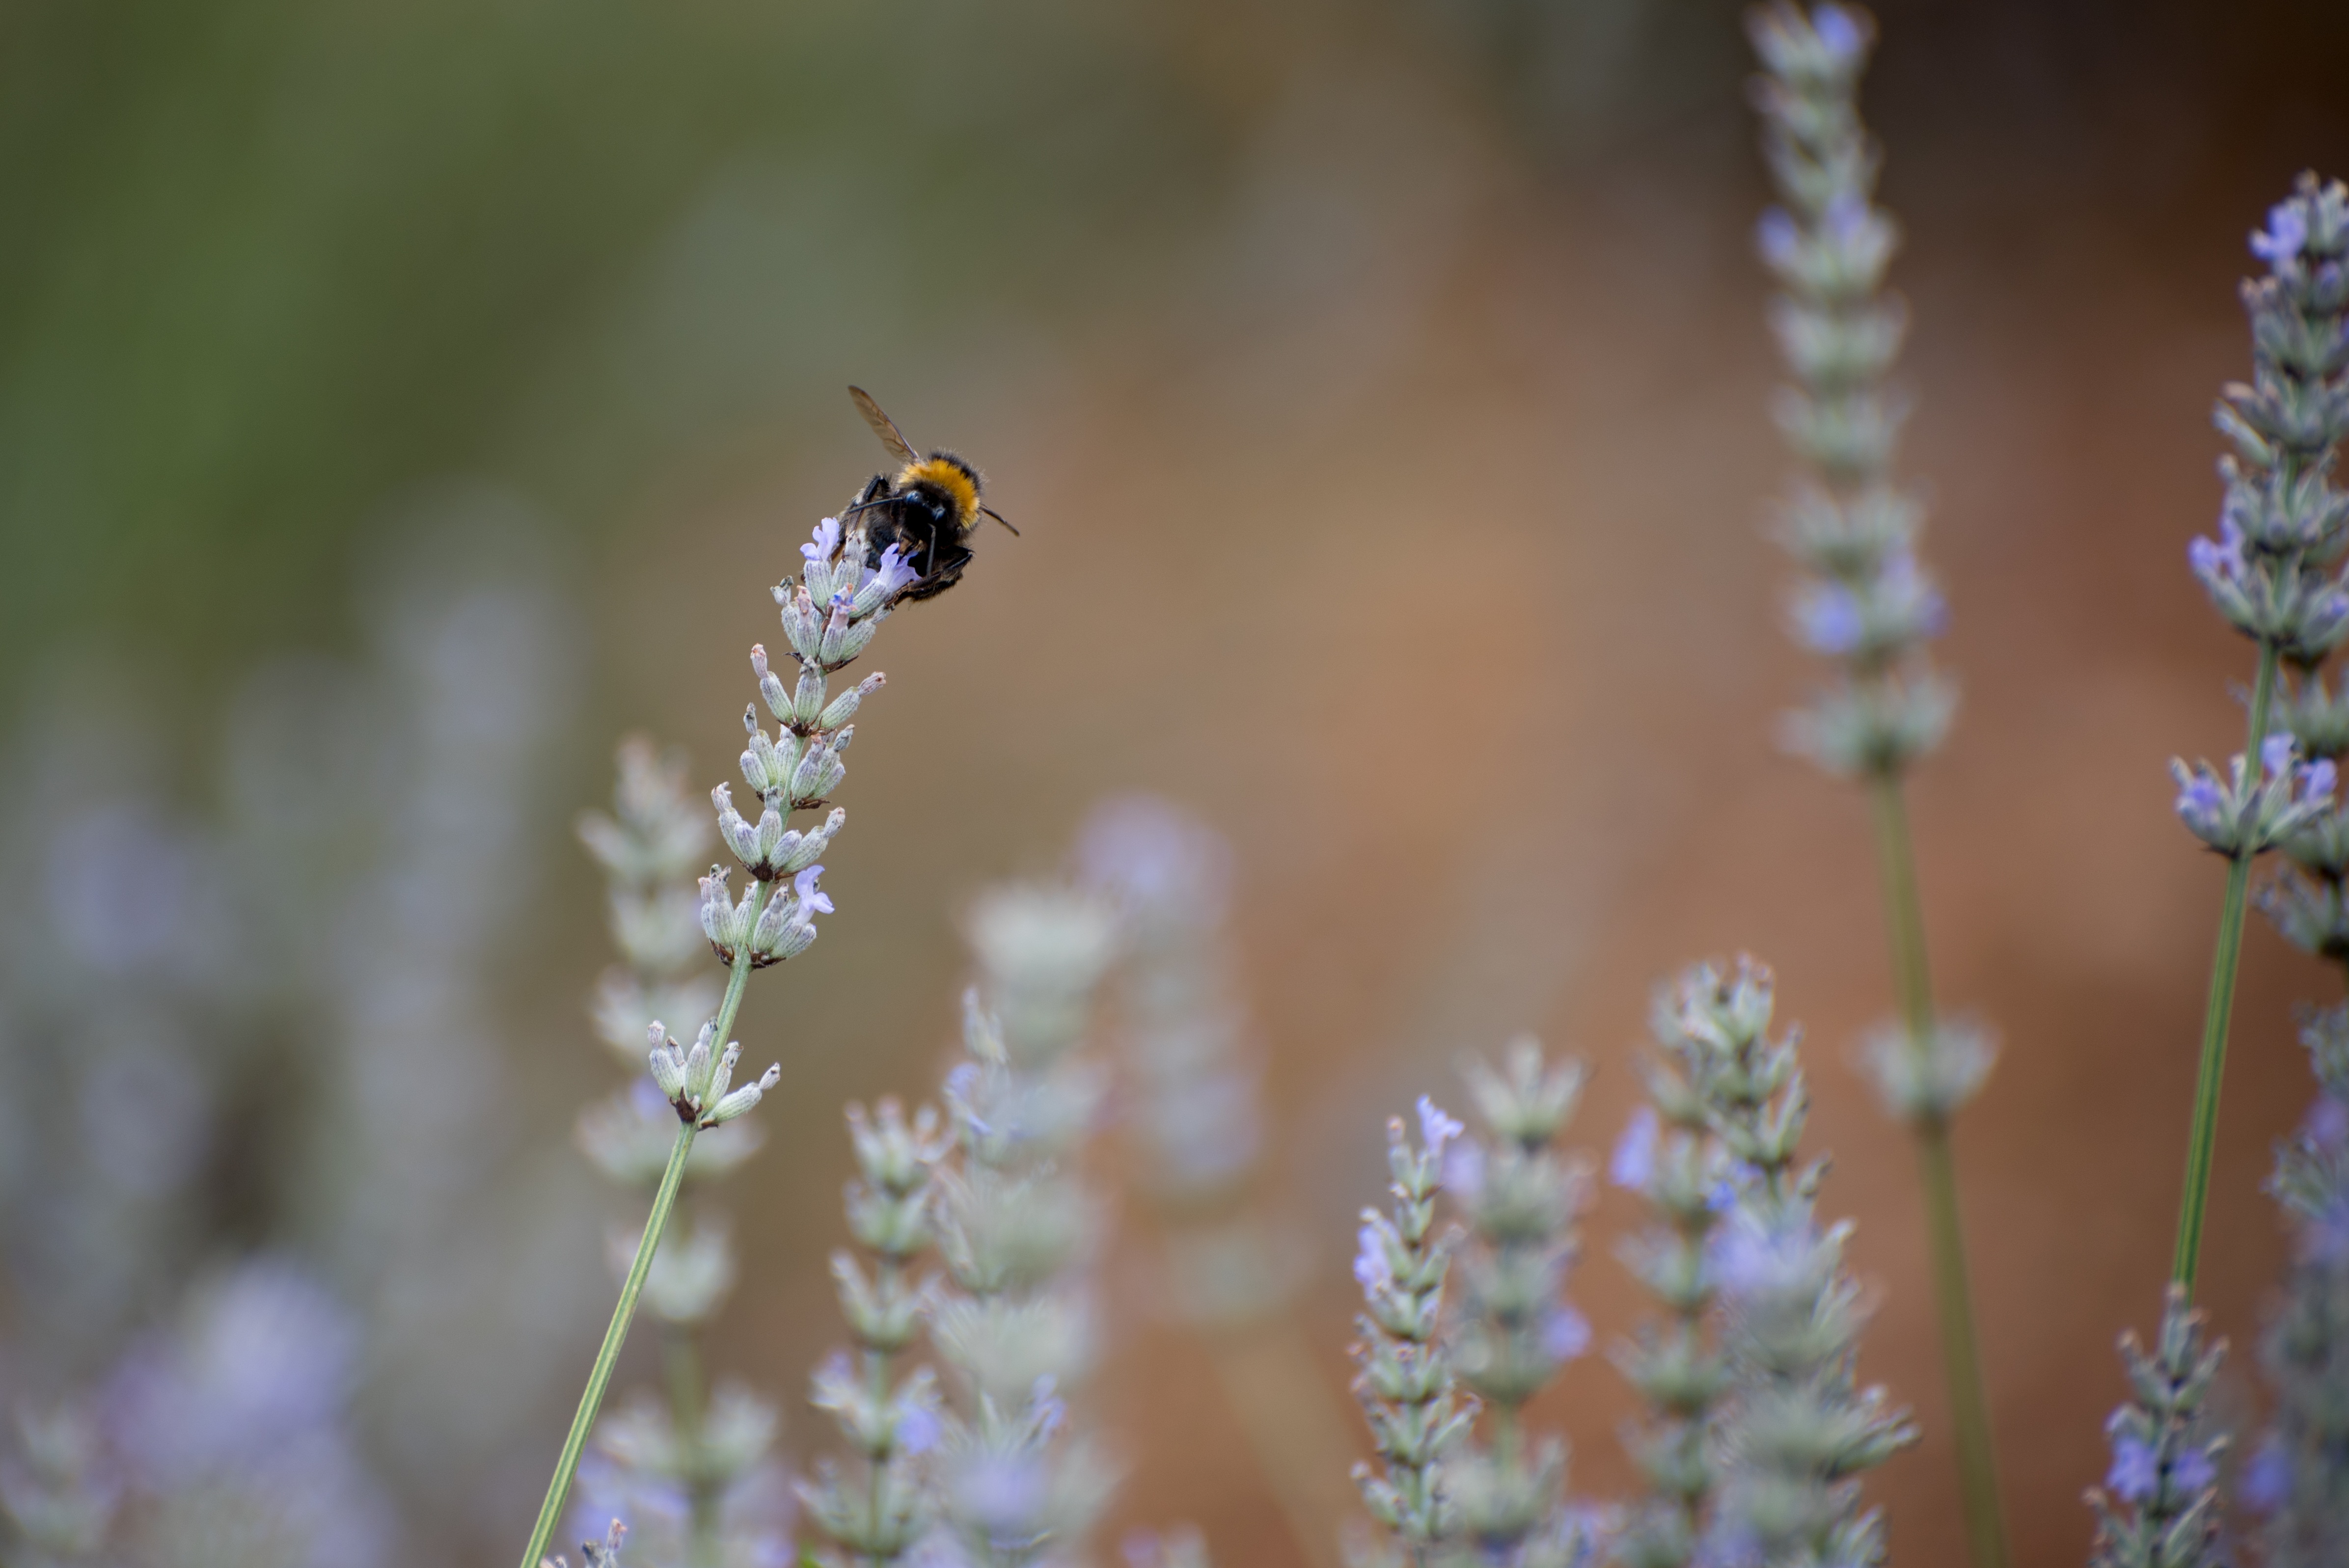
nature, branch, blossom, plant, photography, flower, summer, pollen, insect, bug, botany, flora, lavender, fauna, invertebrate, wildflower, flowers, close up, bee, bumblebee, purple flower, macro photography, honey bee, plant stem, membrane winged insect